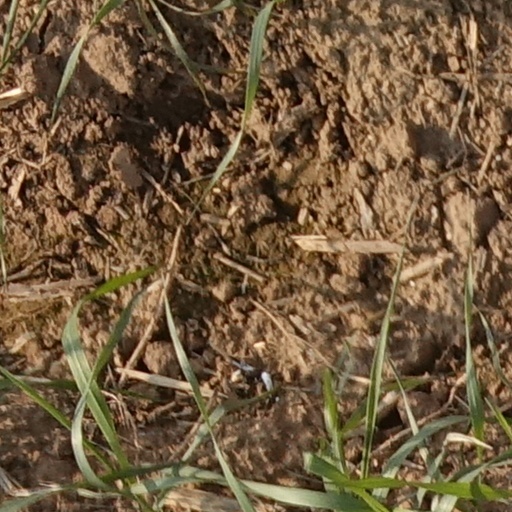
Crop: wheat